Nakamurayama Castle

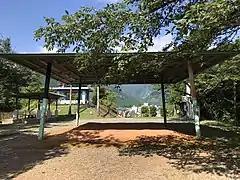
Honmaru in Nakamurayama Castle

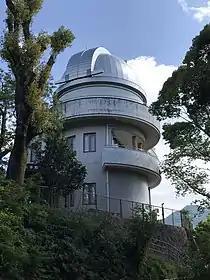
Ninomaru & sannomaru in Nakamurayama Castle

in Owase, Mie Prefecture, Japan. It was built by Naka Sinhachirō.